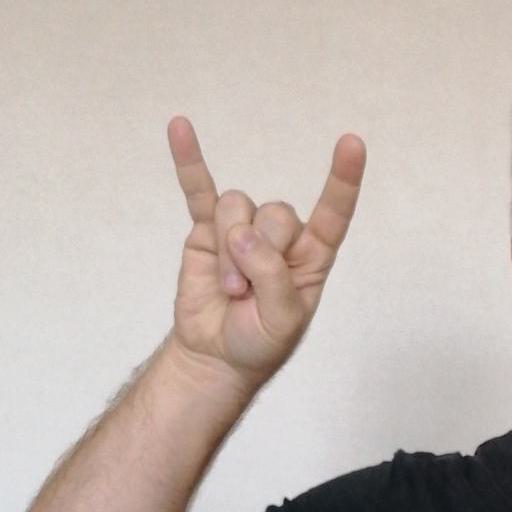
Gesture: rock